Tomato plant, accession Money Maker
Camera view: vertical (180 deg); turntable rotation: 150 degrees
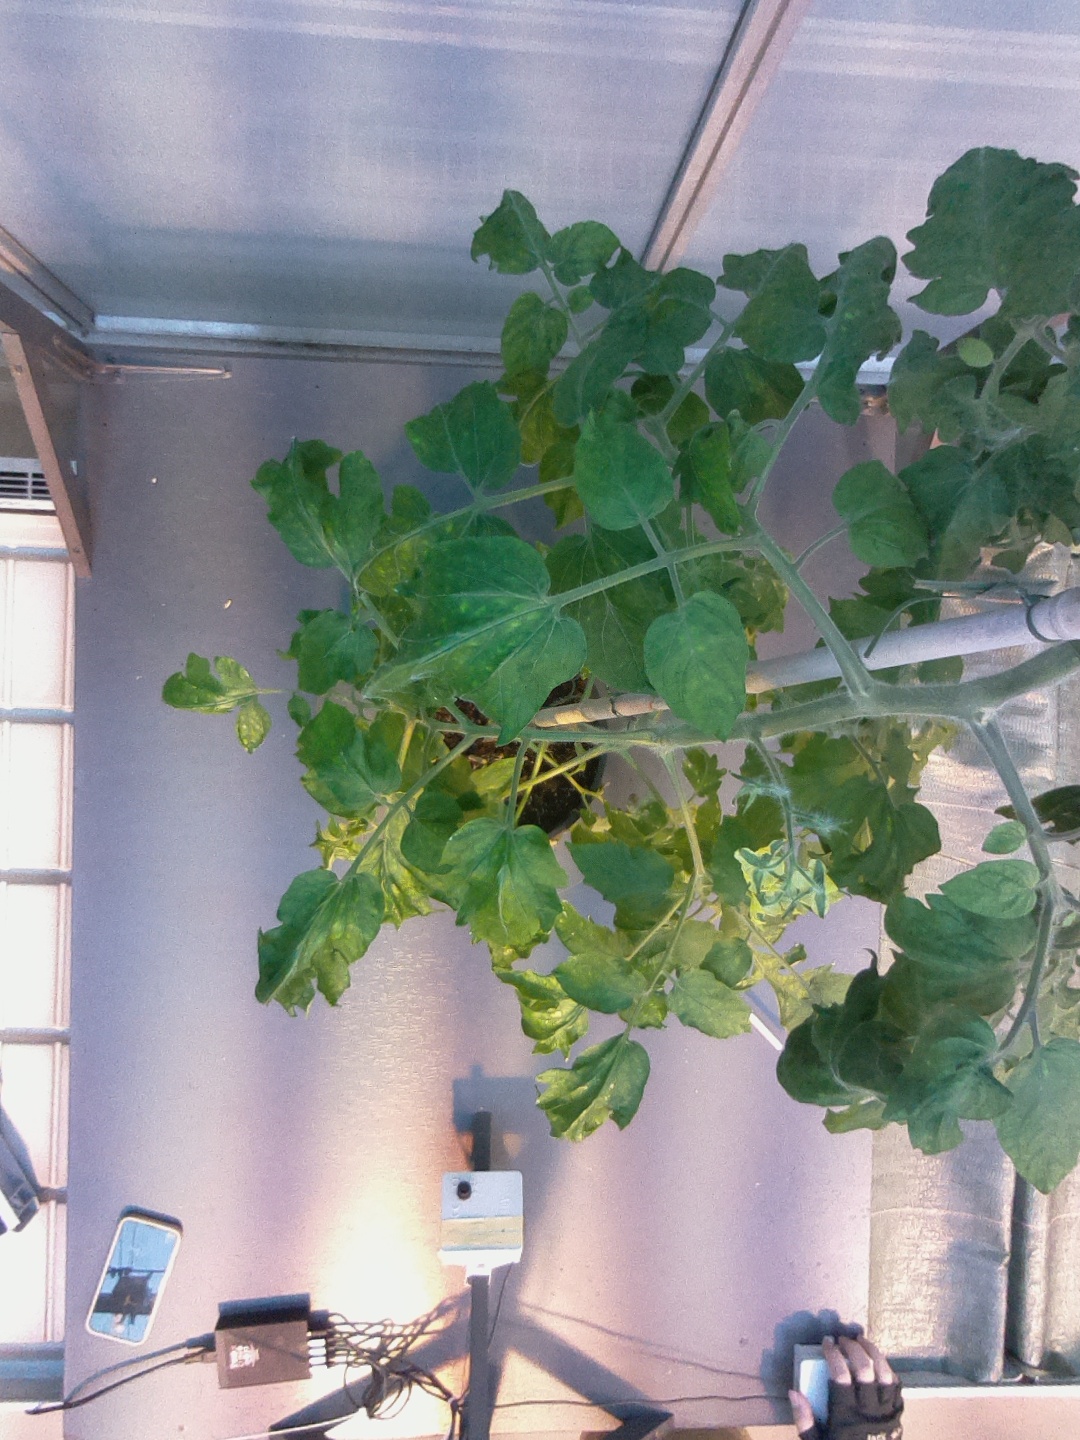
BBCH growth stage 70: Fruits at the main stem or branches visibles